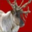
Label: deer